Battle of Balikpapan (1942)

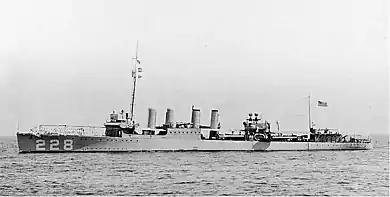
"USS John D. Ford", with Commander Paul H. Talbot on board, led the night attack on the Japanese transports on Balikpapan.

As Japanese forces embarked onto their landing craft and made their way to Balikpapan, Dutch submarine HNLMS "K-XVIII", under Lieutenant Commander Carel A.J. van Well Groeneveld made contact with the Balikpapan invasion convoy. At 00:35, van Well Groenveld fired three torpedoes on what he reported to be a “1,400 ton destroyer," which was actually the cruiser "Naka". After all the torpedoes missed "Naka," the submarine fired another torpedo that hit and sank the transport ship "Tsuruga Maru" between 00:40 and 00:45, taking one crewmember and 39 troops of the Sakaguchi Detachment down with it.